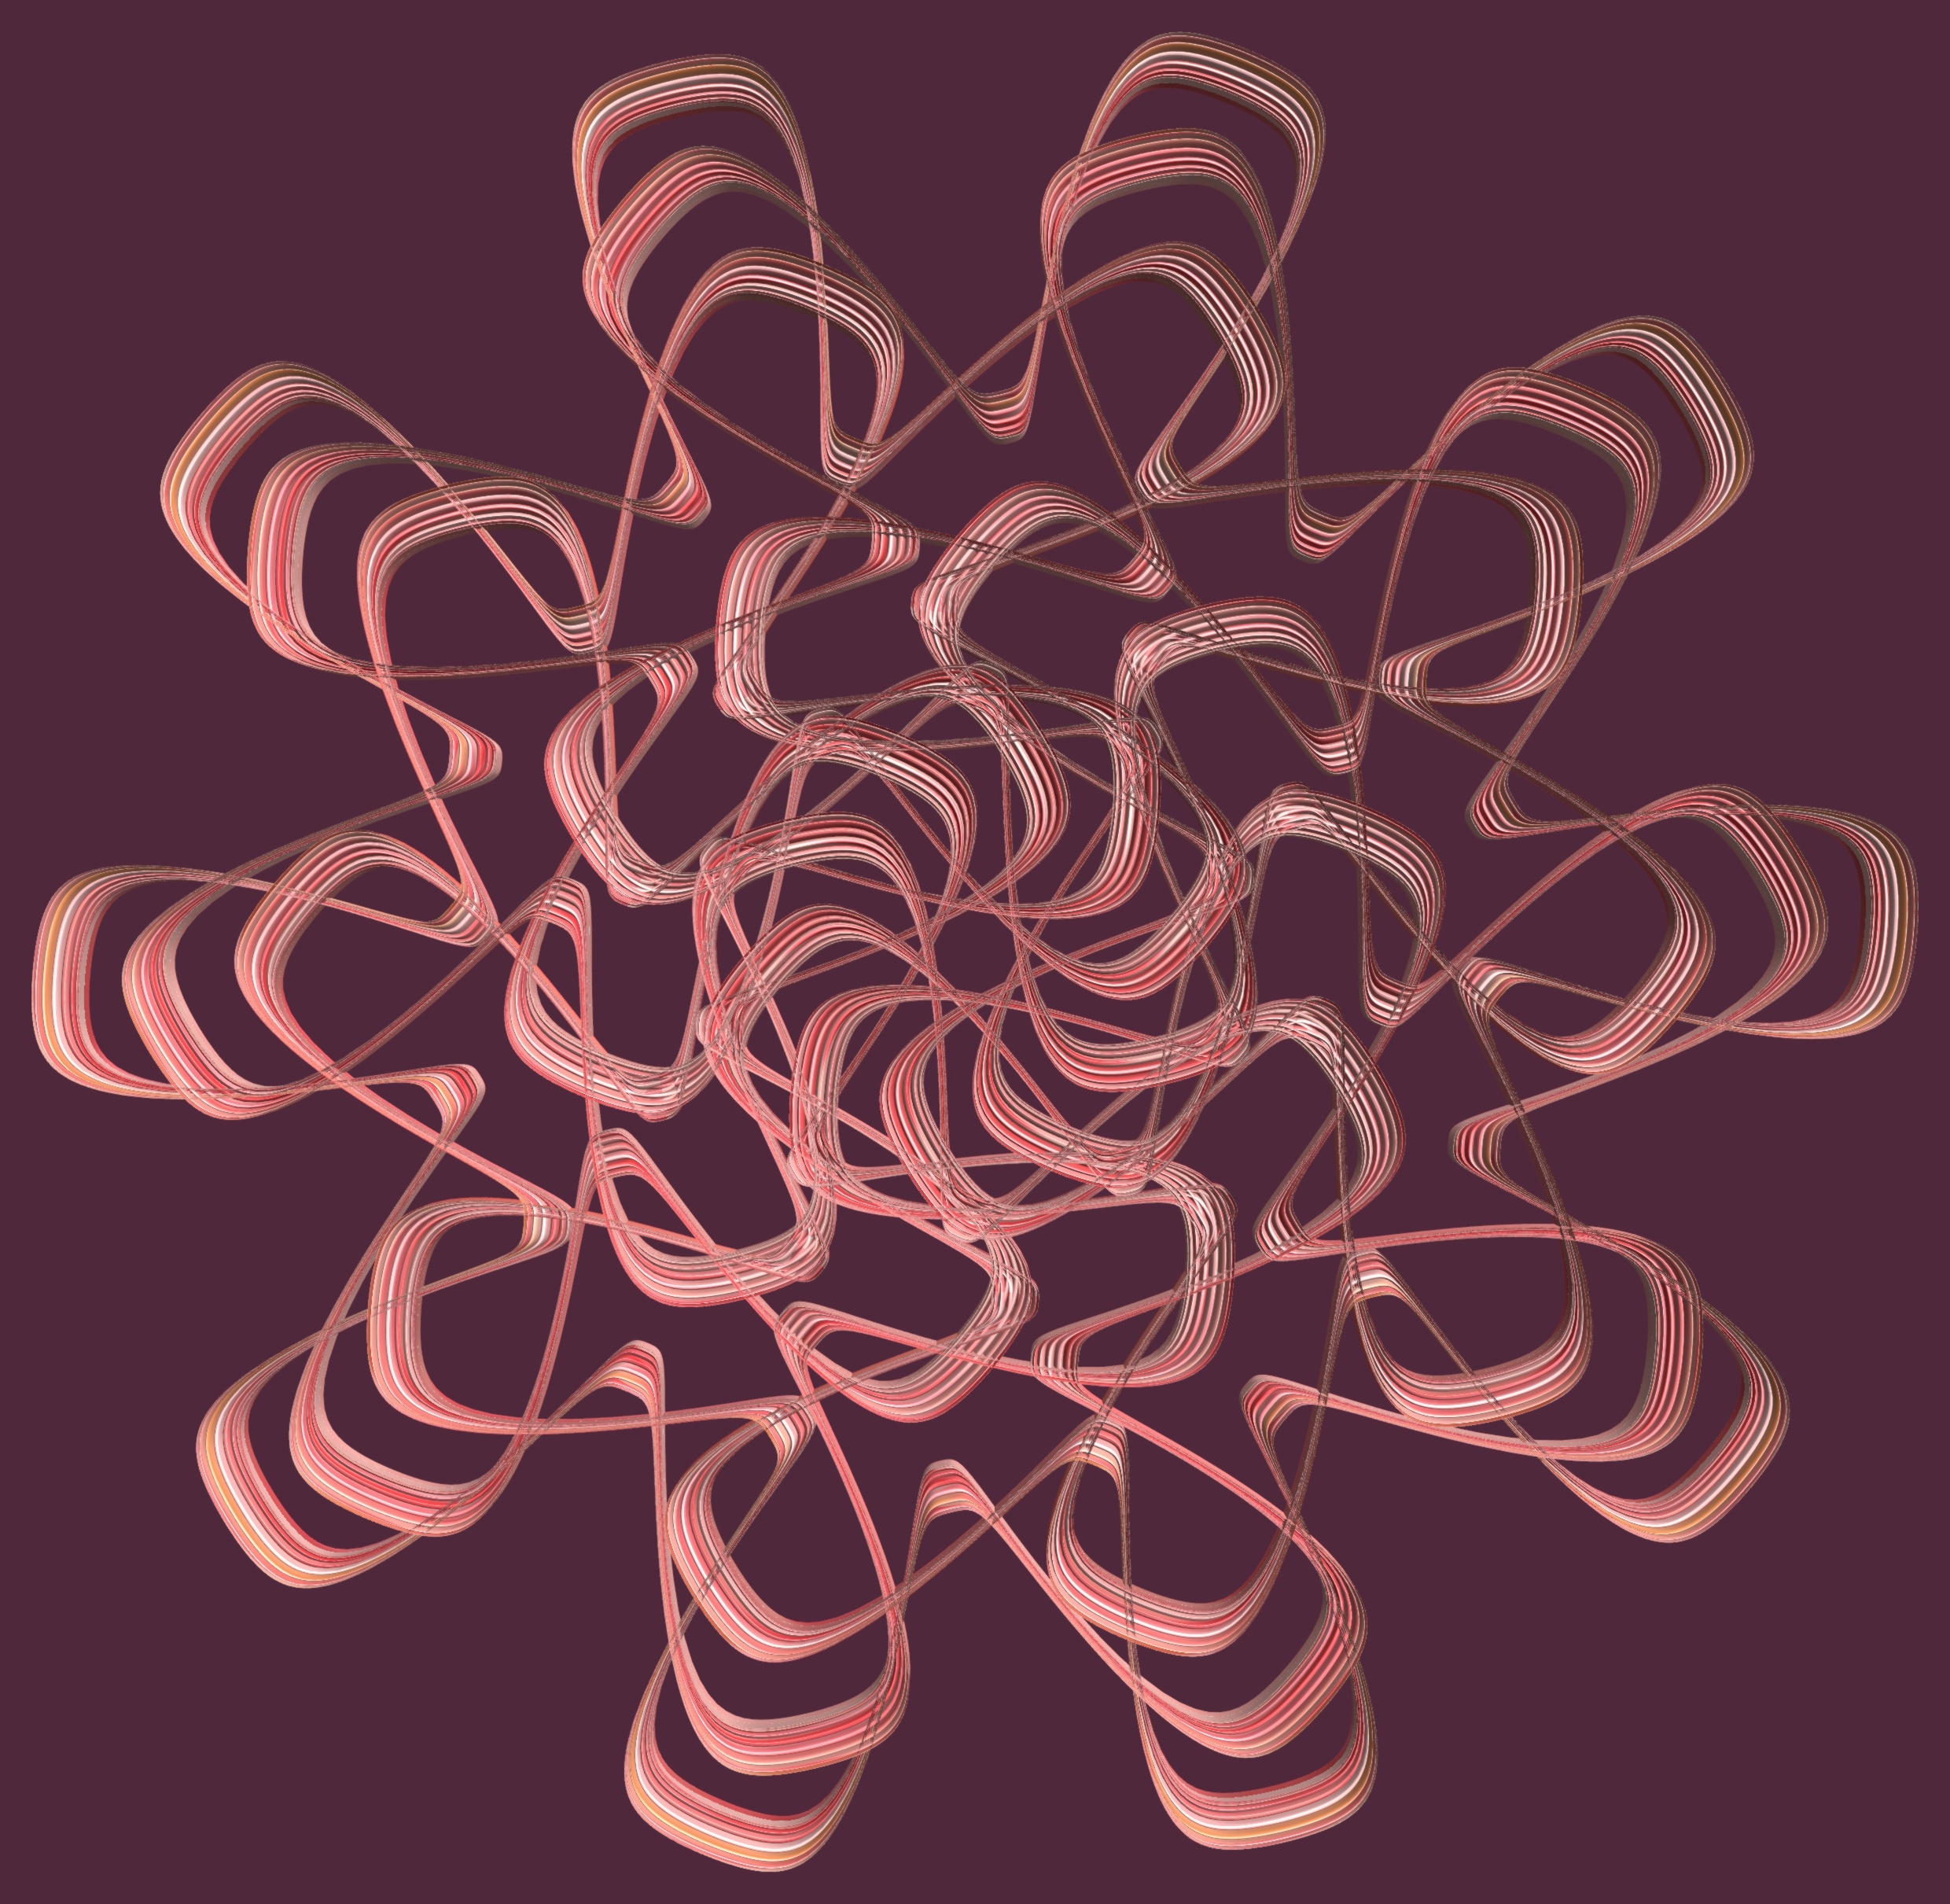
structure, texture, flower, pattern, circle, font, illustration, design, symmetry, 3d, graphic, torus, mathematica, cg, parametricplot3d, code, program, algorithm, mapping